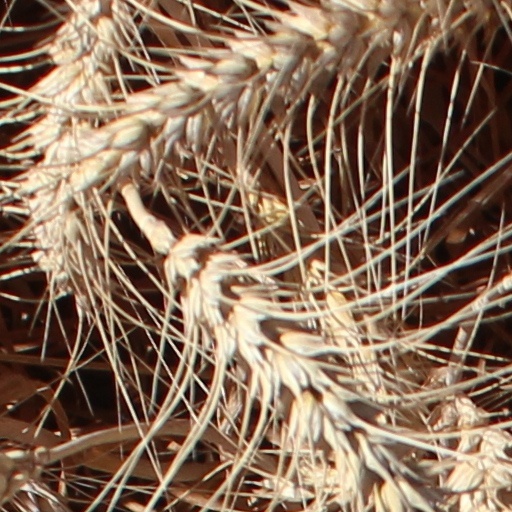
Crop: wheat